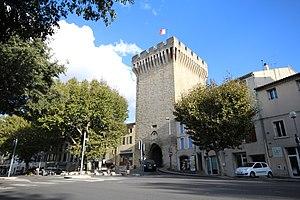
Vue sur la Porte d'Orange.
Carpentras est une commune française, située dans le département de Vaucluse, dont elle est une sous-préfecture, en région Provence-Alpes-Côte d'Azur.